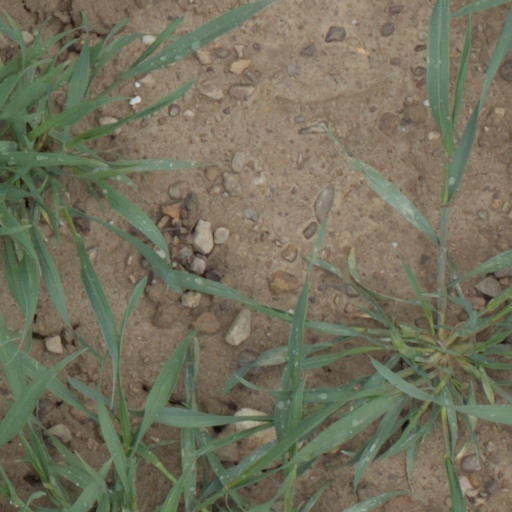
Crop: wheat